Heart Essex (Chelmsford & Southend)

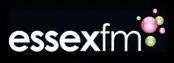
Essex FM logo used from 2007 to 2009

Heart began as Essex Radio in September 1981 broadcasting on 95.3 MHz & 1431 kHz to Southend-on-Sea and 96.4 MHz & 1359 kHz to Chelmsford in December 1981. The station was formed by several local companies including Keddies, Garons & TOTS with David Keddie, owner of the Keddies department store in Southend becoming its chairman. The station's FM frequencies were changed in 1986, with 95.3 becoming 96.3 (95.3 was handed to BBC Essex) and 96.4 becoming 102.6.